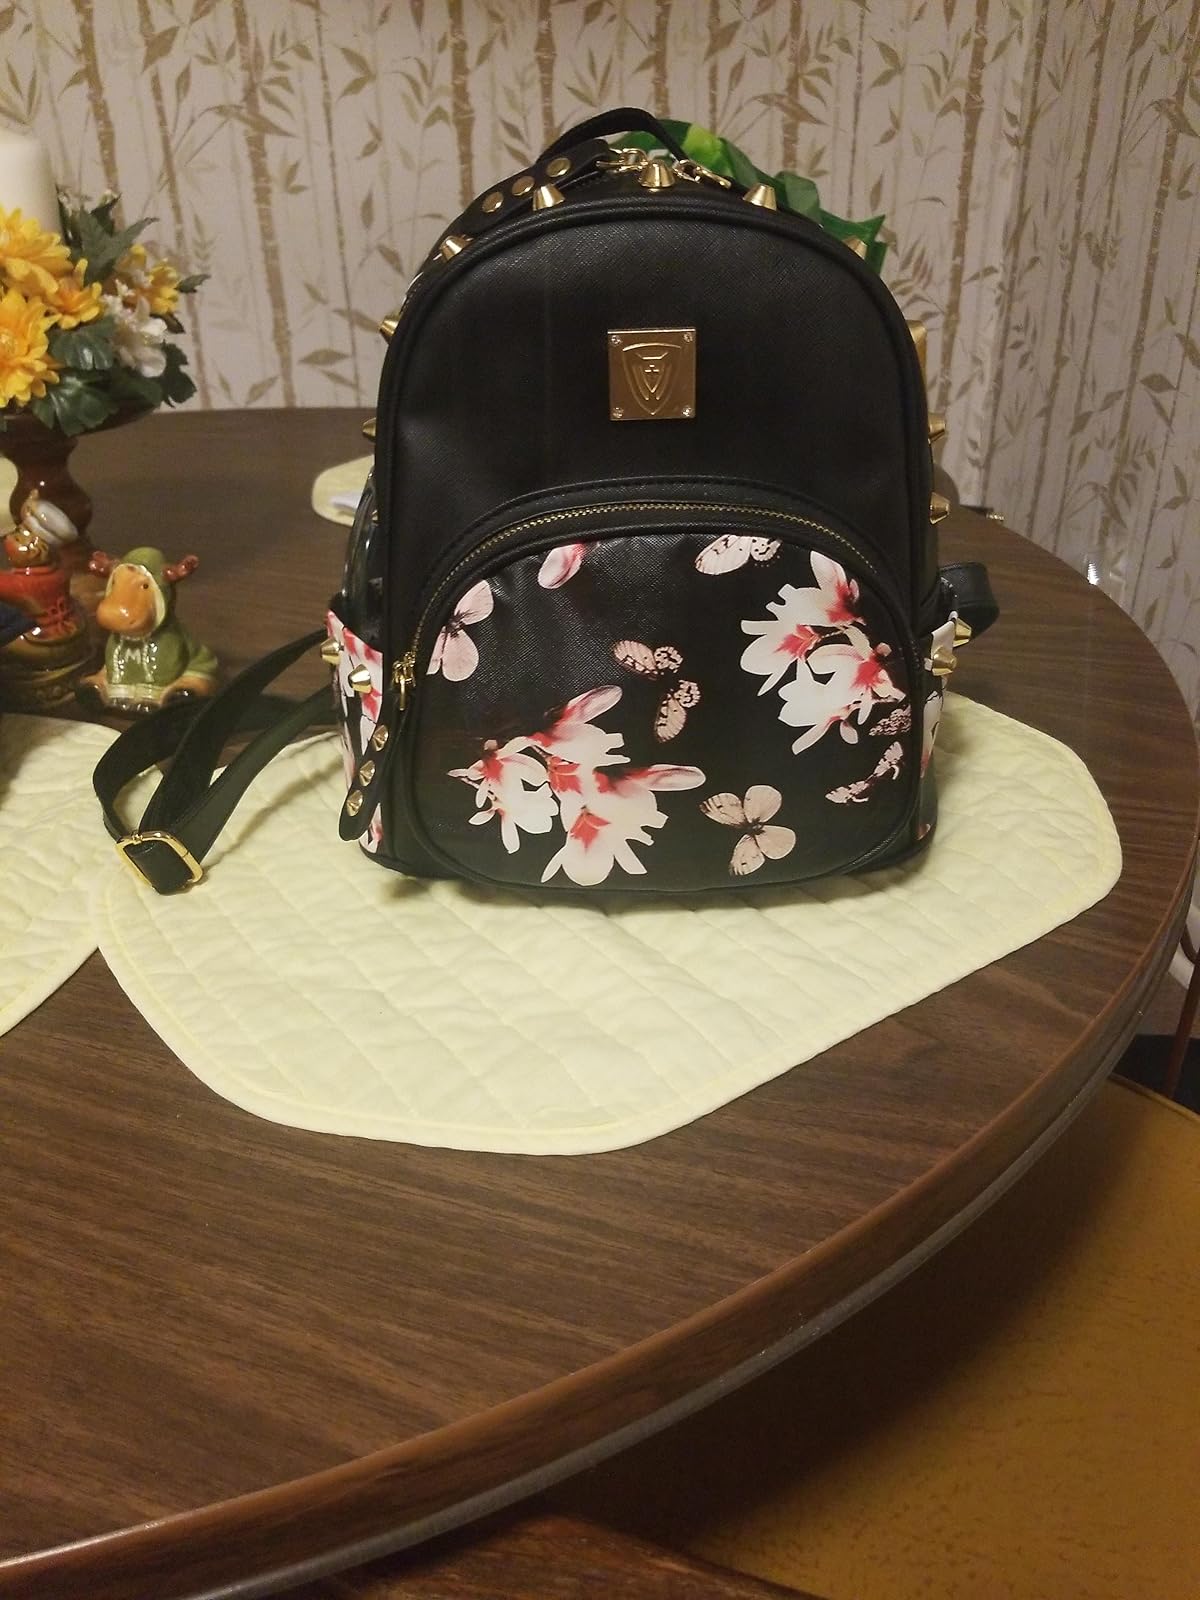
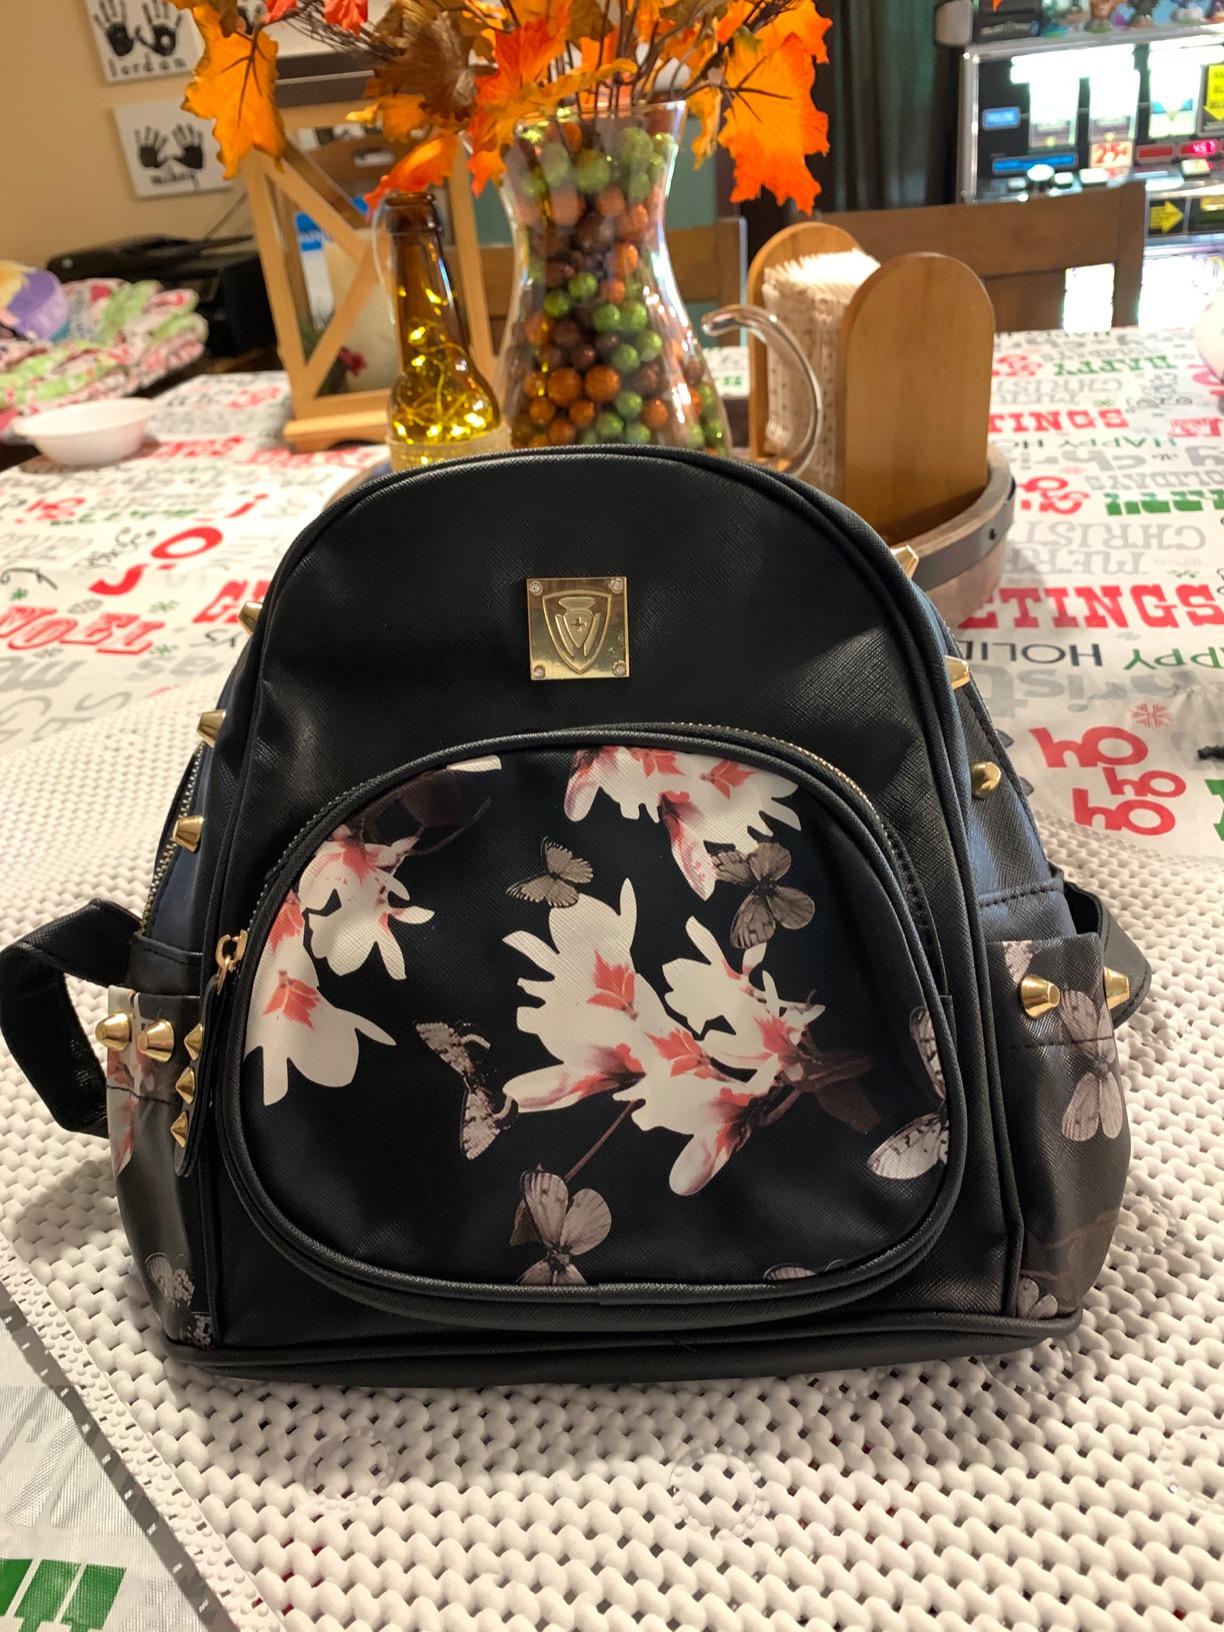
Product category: accessories_handbag
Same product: yes